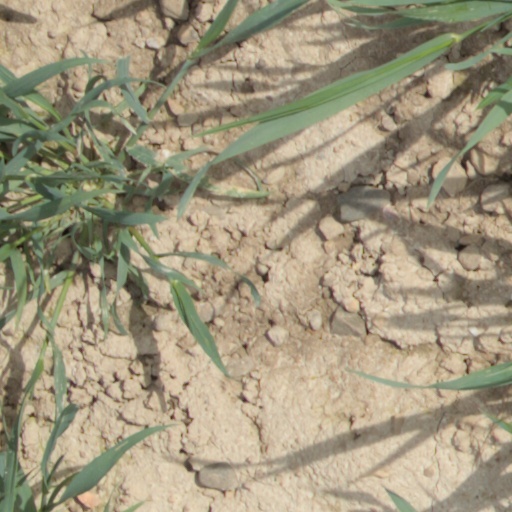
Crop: wheat